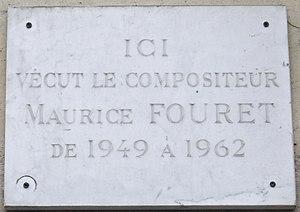
Plaque commémorative, 15 bis boulevard Jules-Sandeau, Paris 16e. «
Le boulevard Jules-Sandeau est une voie du 16ᵉ arrondissement de Paris, en France.